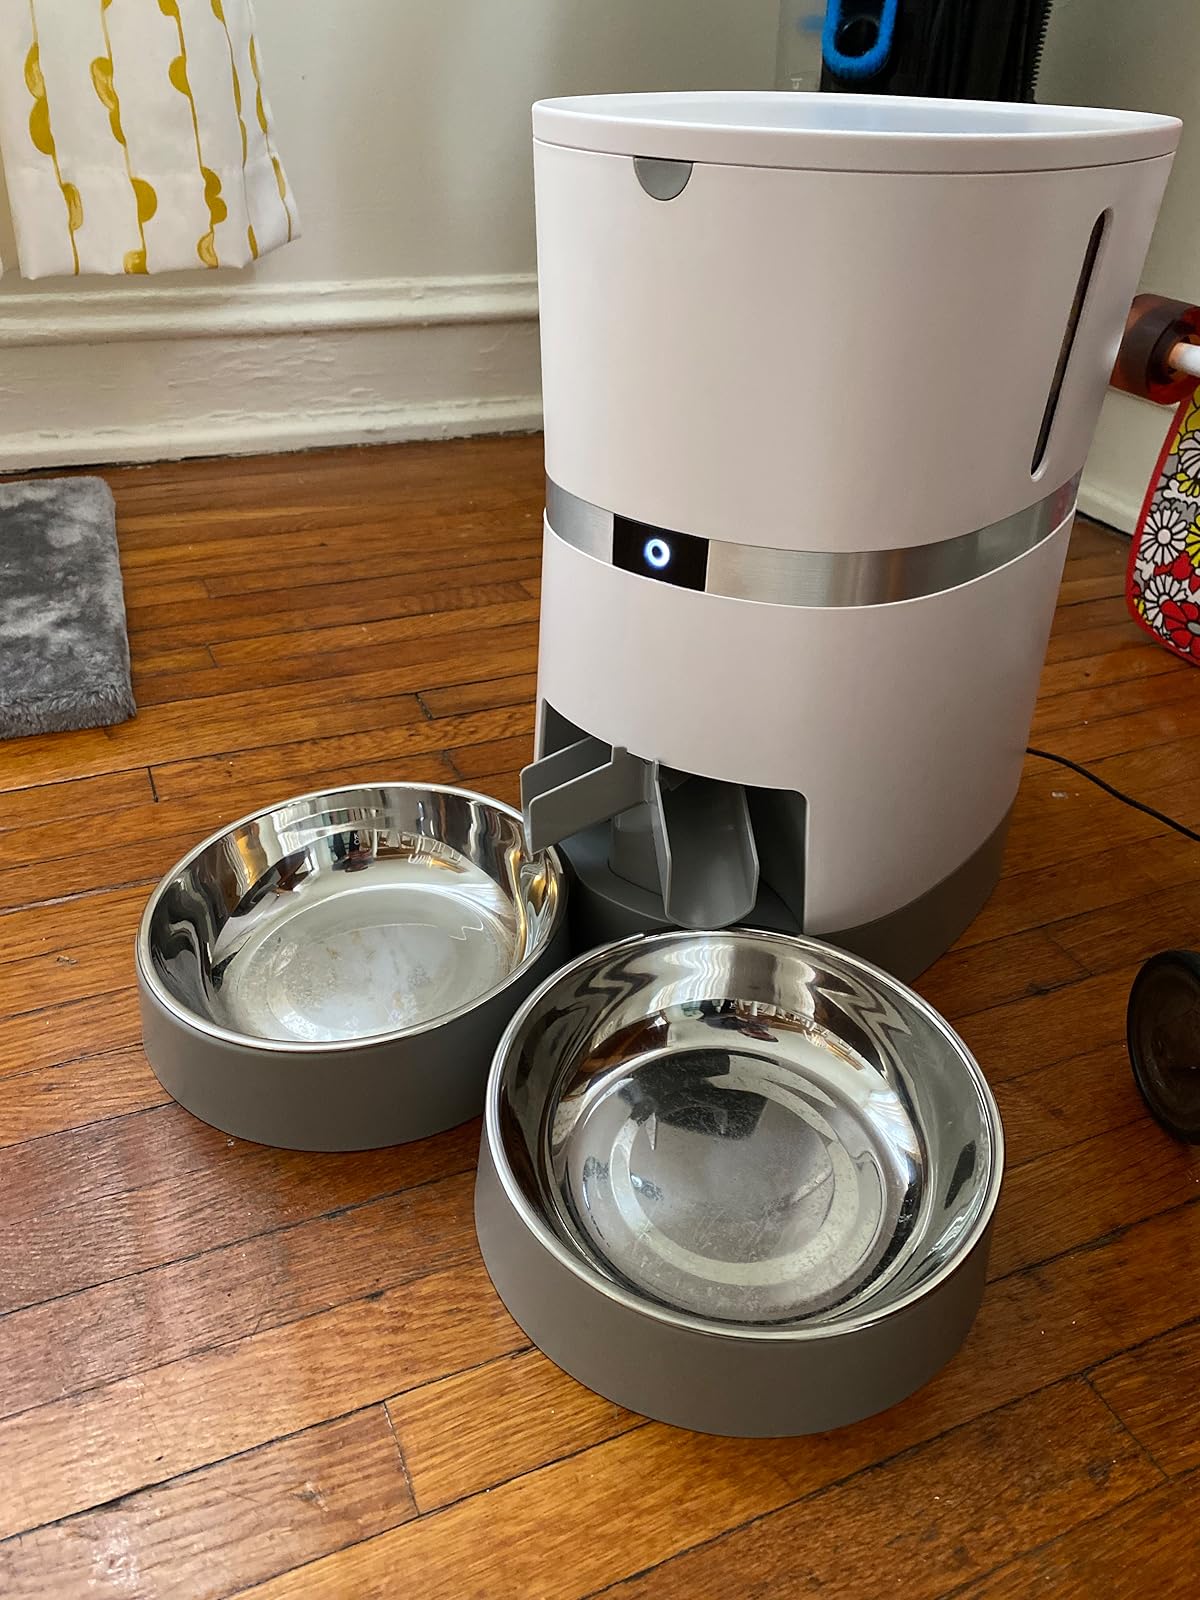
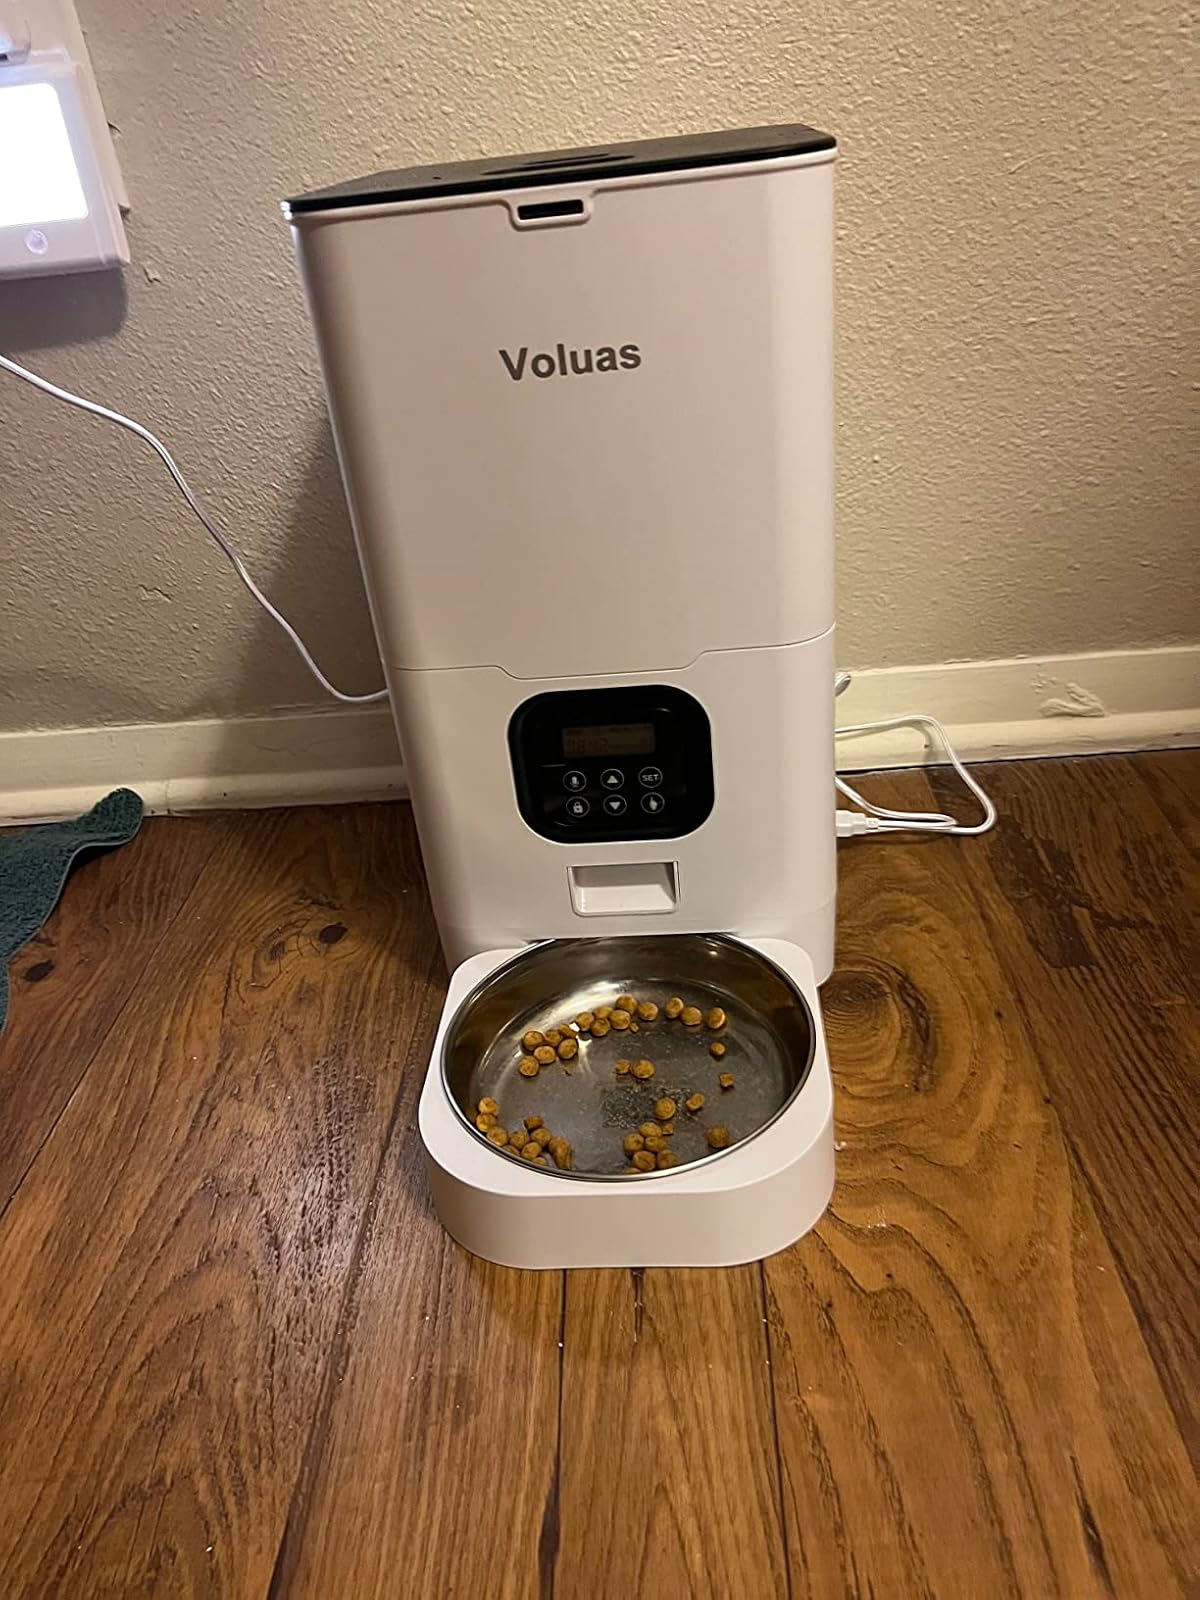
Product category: items_feeder
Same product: no